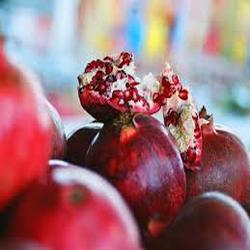
Label: Pomegranate